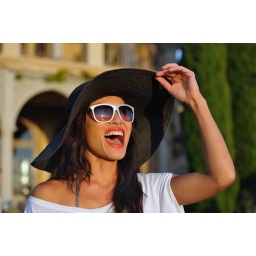
girl in black hat